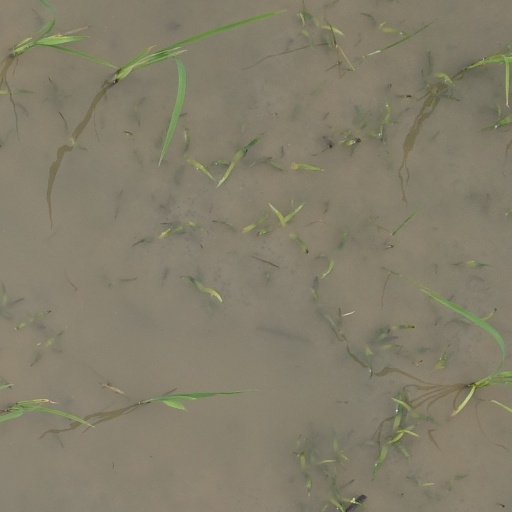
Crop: rice